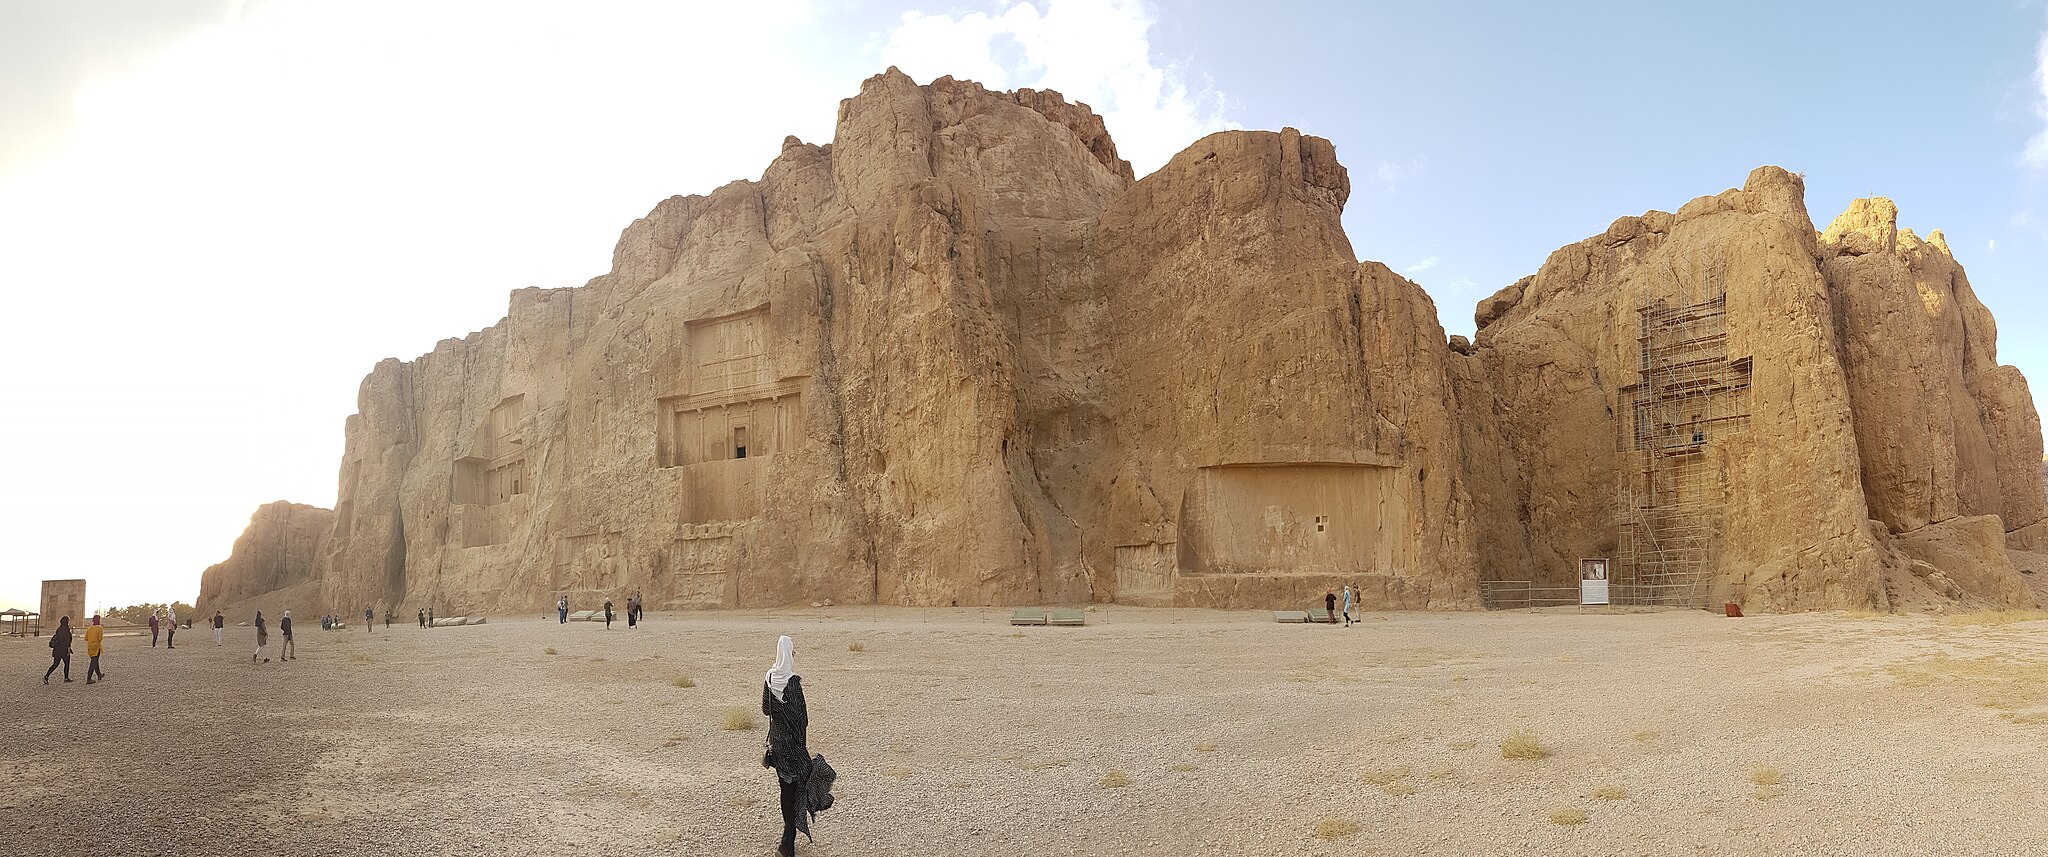
Title: پانورامای نقش رستم
Date: 2018-09-21 18:20:53
Categories: Naqsh-e Rustam, Images from Wiki Loves Monuments 2018, Self-published work, Cultural heritage monuments in Iran with known IDs, Uploaded via Campaign:wlm-ir, Images from Wiki Loves Monuments in Marvdasht, Images from Wiki Loves Monuments 2018 in Iran, Iran photographs taken on 2018-09-21